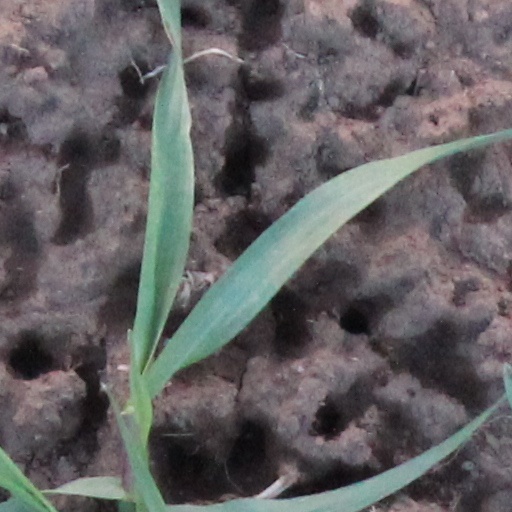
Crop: wheat